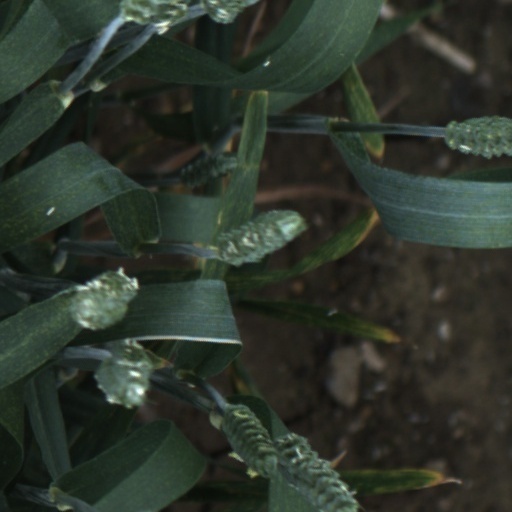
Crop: wheat